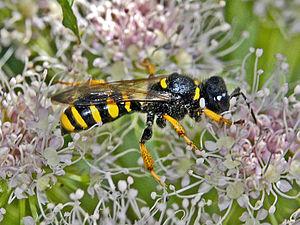
Crabro est un genre d'insectes hyménoptères de la famille des crabronidés. Il comprend les espèces suivantes en Europe :